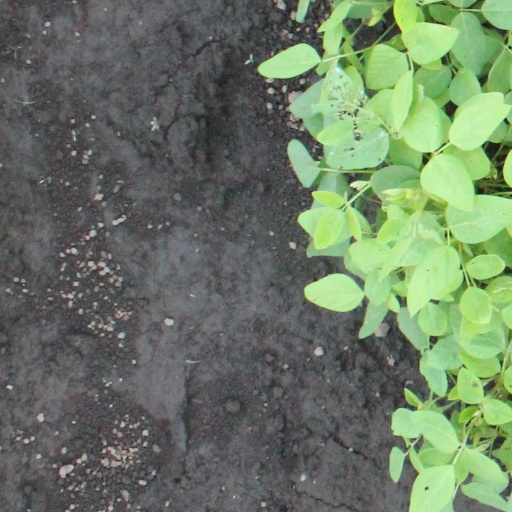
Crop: soybean